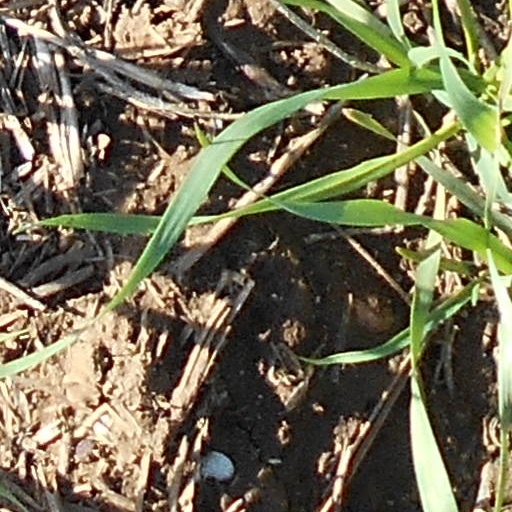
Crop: wheat